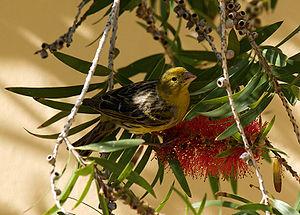
Les îles Canaries sont un archipel de l'océan Atlantique situé au large des côtes du Sahara occidental et du Maroc. Les Canaries font partie de la Macaronésie, un ensemble géographique regroupant les territoires insulaires volcaniques des îles Canaries, de Madère, des Açores et du Cap-Vert situés à l'ouest et proches des côtes nord-africaines. L'archipel des îles Canaries est le plus grand et le plus peuplé de la Macaronésie.